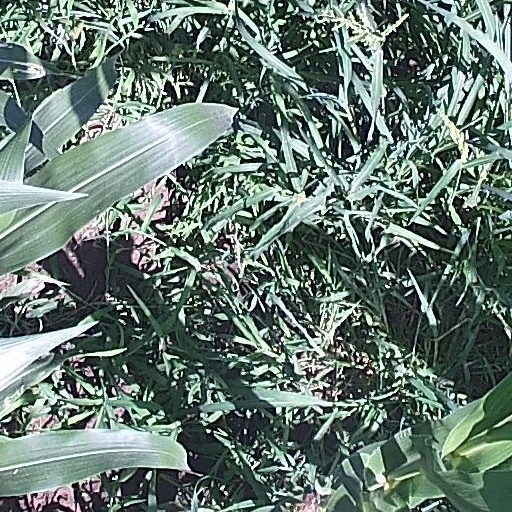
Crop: maize; corn